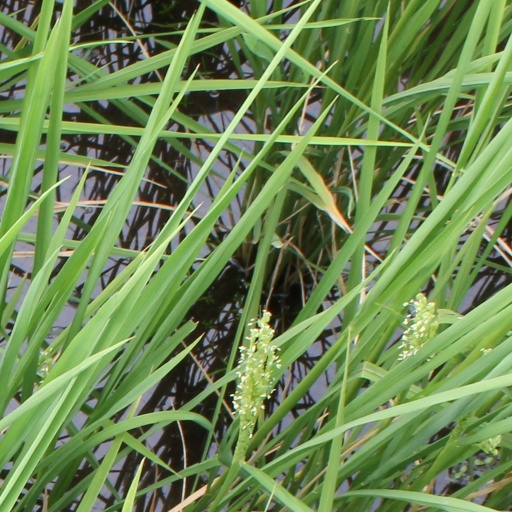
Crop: rice